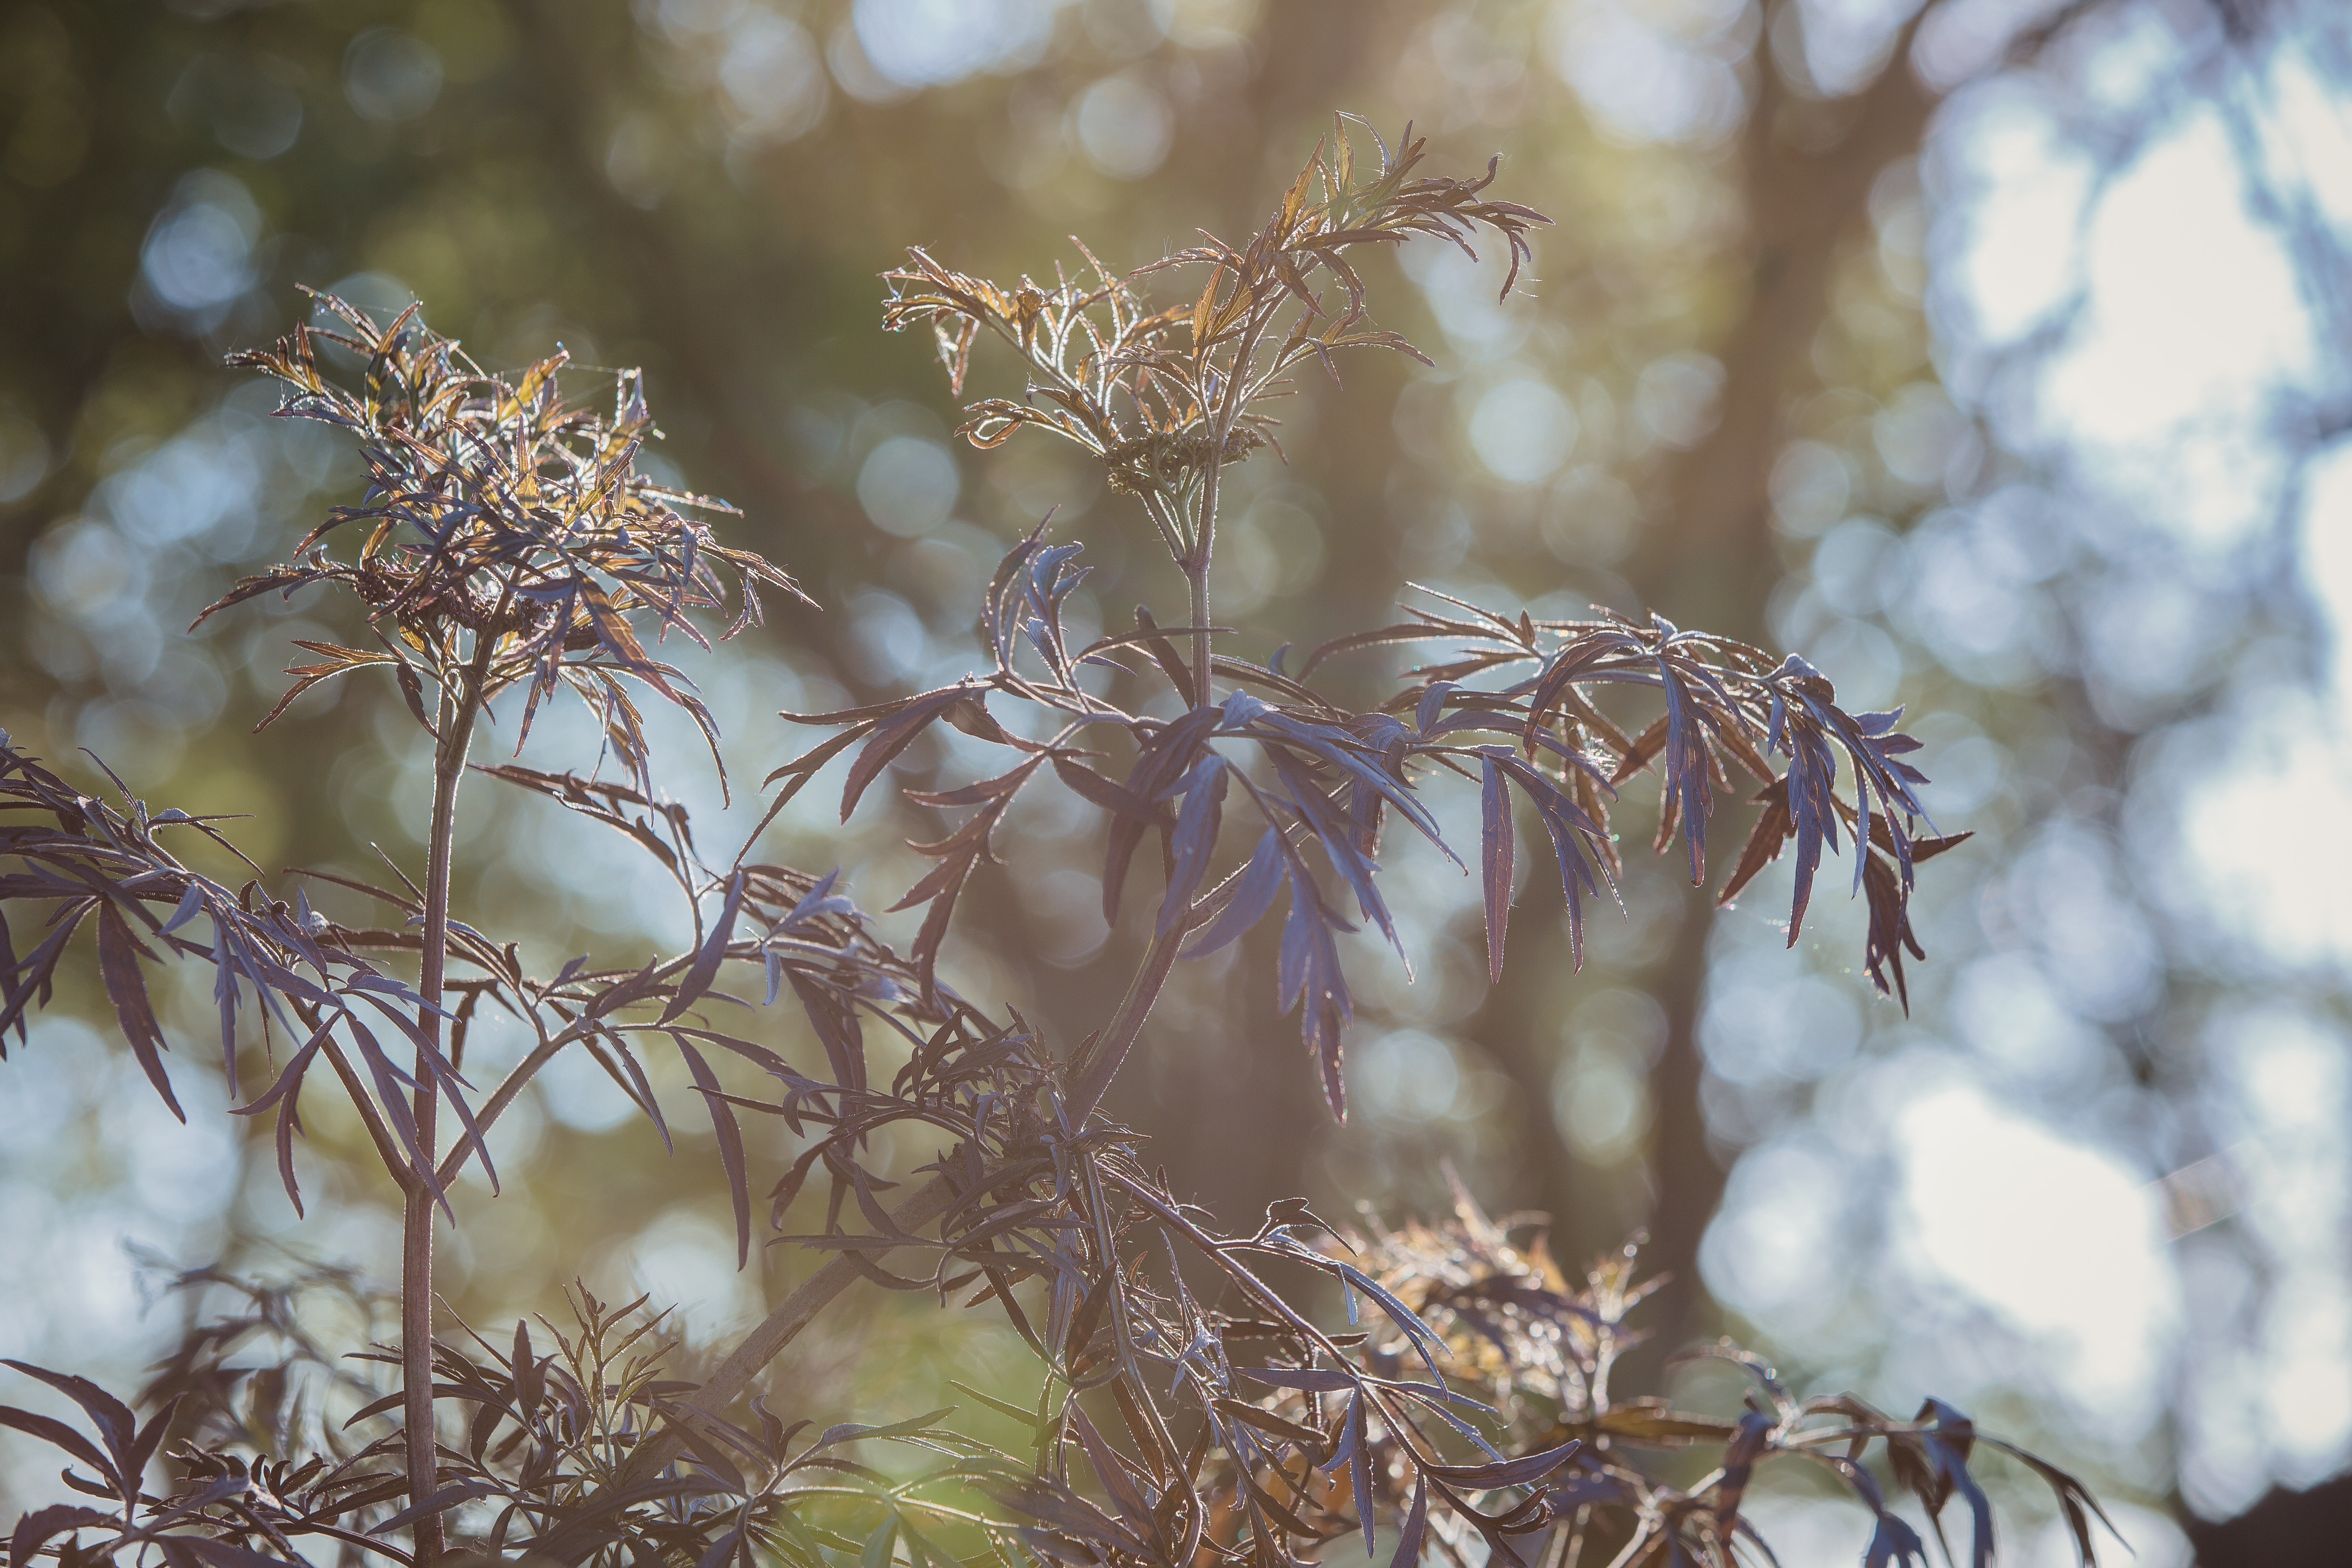
branch, tree, twig, plant, sunlight, grass family, sky, grass, winter, wildlife, forest, flower, plant stem